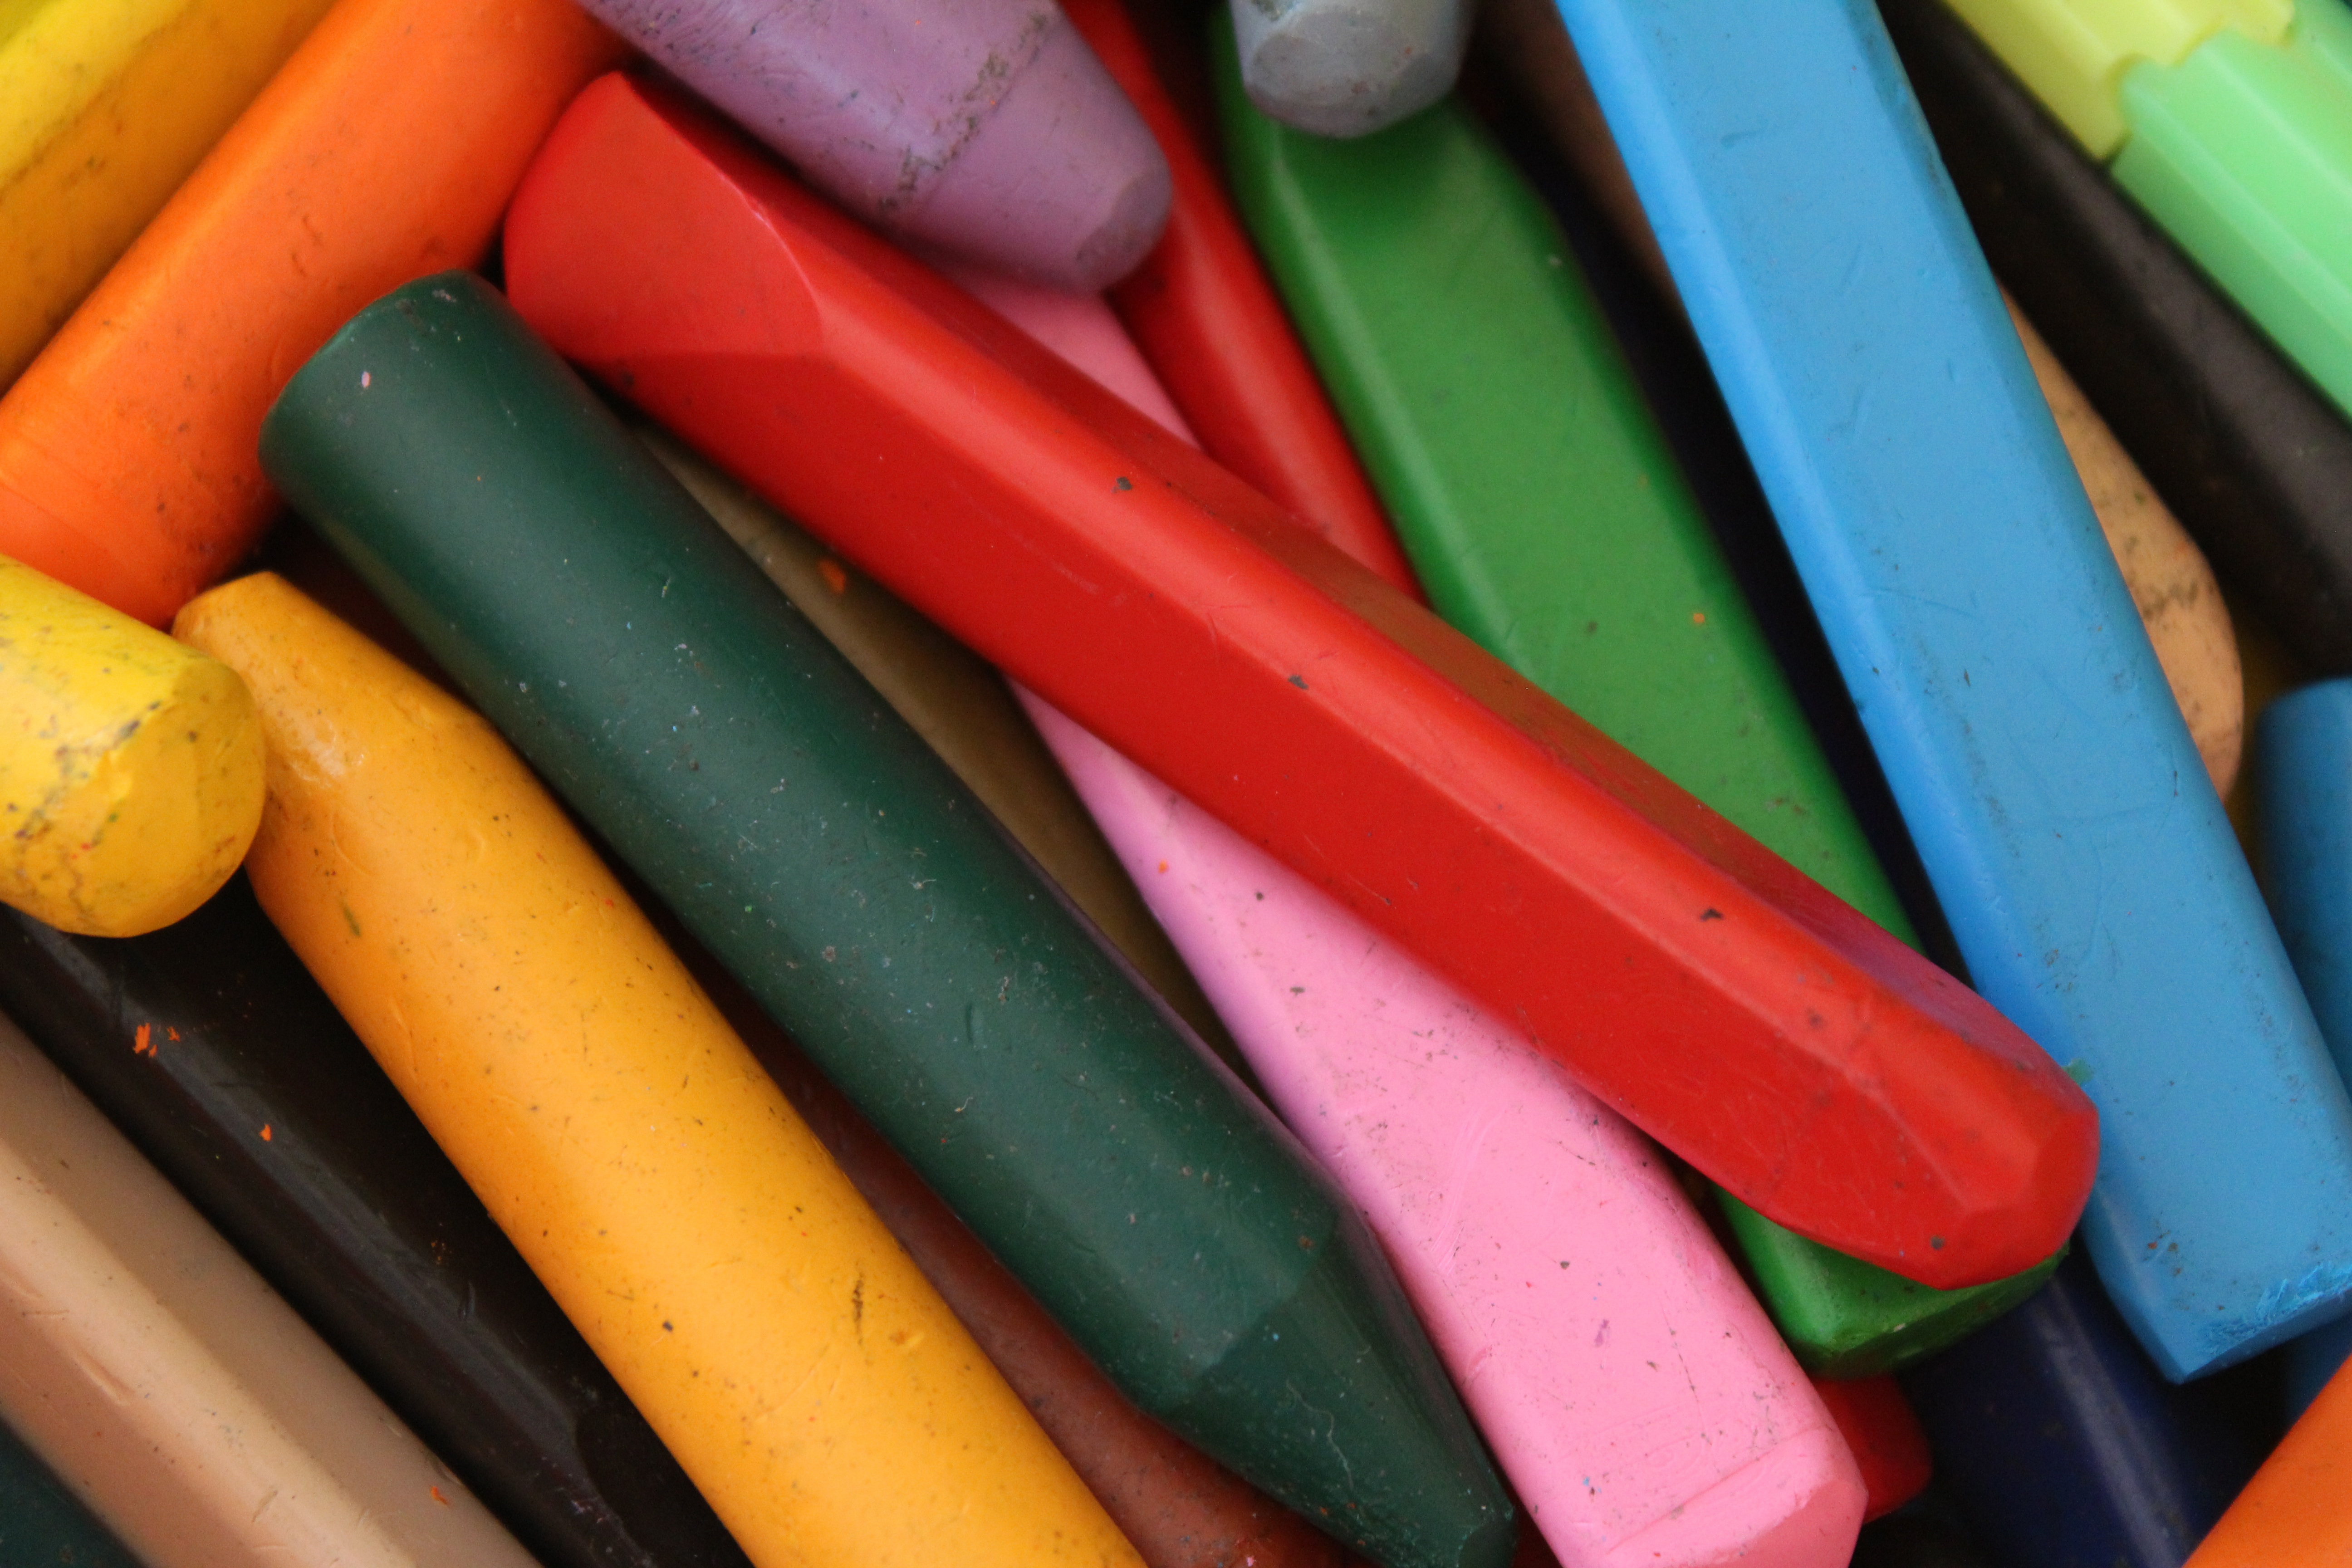
hand, green, color, paint, painting, crayon, coloring, drawing, tools, preschool, kids drawing